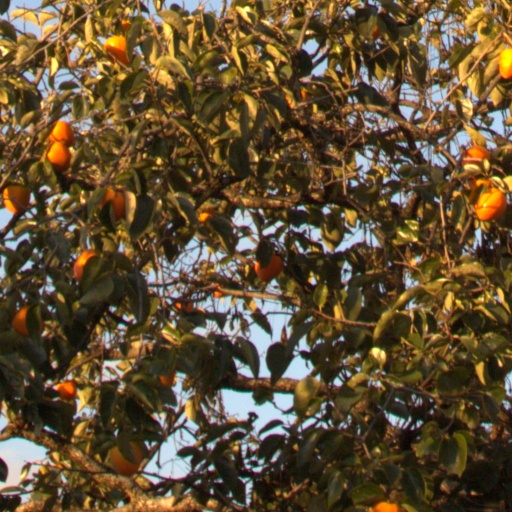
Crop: grape